Noblesville High School

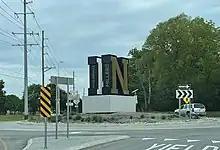
Logo of Noblesville High School in a roundabout in Noblesville.

Noblesville is an original member of the Indiana High School Athletic Association, one of fifteen schools listed as charter members in the IHSAA Handbook of 1928.